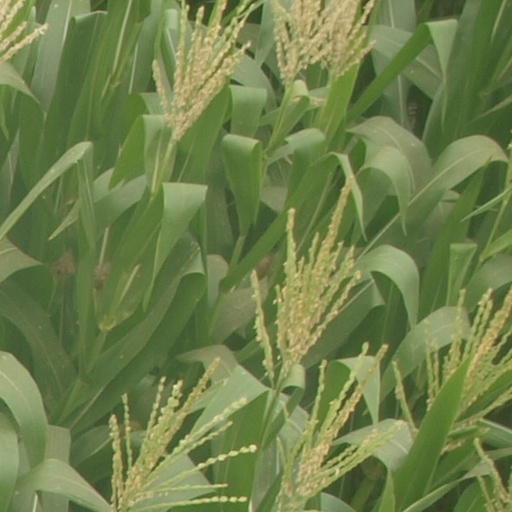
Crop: maize; corn